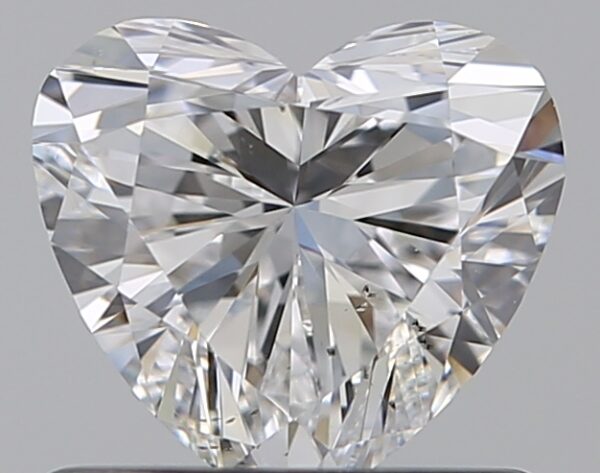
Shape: heart
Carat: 0.7
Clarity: SI1
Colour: E
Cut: EX
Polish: EX
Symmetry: VG
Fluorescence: N
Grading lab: GIA
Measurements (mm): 5.52 x 6.01 x 3.5